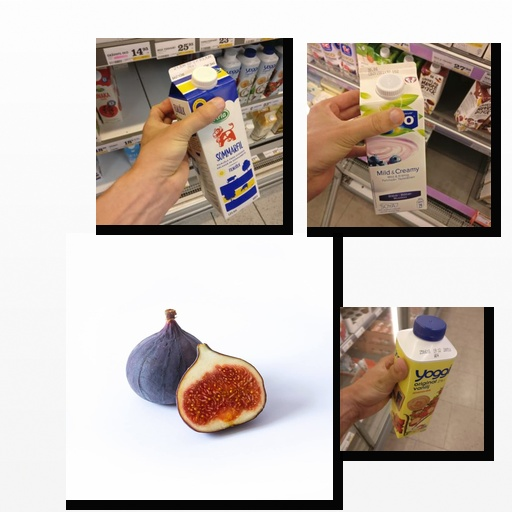
Food items: strawberry_yoghurt, fig, sour_milk, blueberry_soy_yogurt